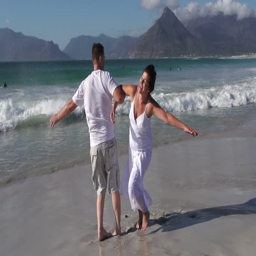
slow motion of romantic couple spinning around on the beach